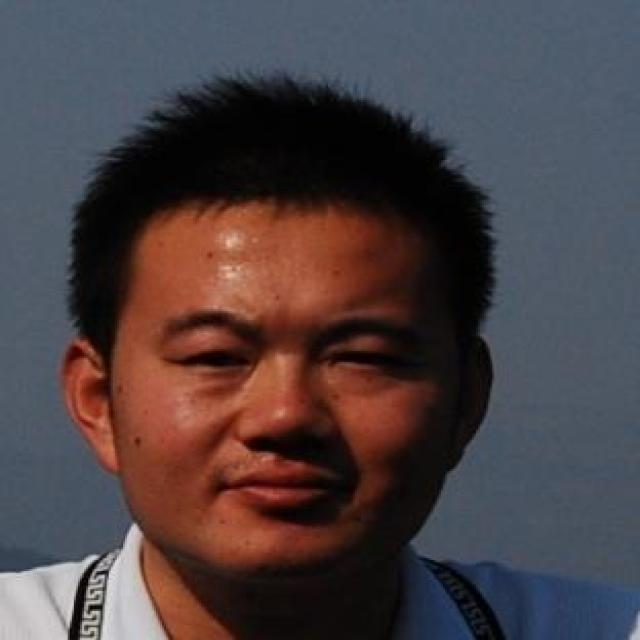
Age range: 21-44